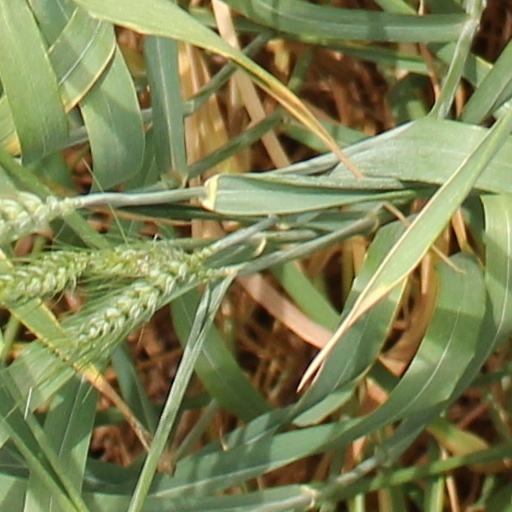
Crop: wheat